Hugh Willoughby, 15th Baron Willoughby of Parham

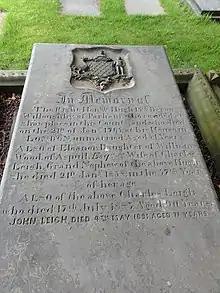
Monumental Inscription of 15th Lord Willoughby of Parham, Horwich Parish Church

Hugh Willoughby died without issue on 22 January 1765 in London. Though a prominent dissenter, he was buried in the chancel of an earlier Horwich Church on 9 February 1765, the Church was rebuilt further away from the road in 1830, his grave is now within the current Parish Church graveyard . He left his distant cousin, Henry Willoughby, heir to the barony, and property in Rivington and Anglezarke to his sisters, Helen Roscoe and Elizabeth Shaw. In memory of the family there is a monument at Rivington Unitarian Chapel. The Willoughby pew, bearing its original brass nameplate on the south wall of the chapel has been preserved and is noted for its large ornate canopy with panelled reredos and a moulded and carved cornice in the classical style.